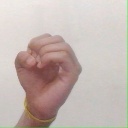
अक्षर: ऊ